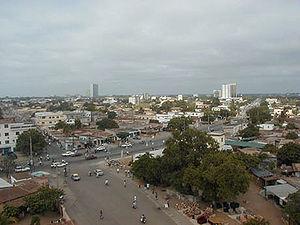
panorama de fr:Lomé
L'enseignement supérieur au Togo est placé sous la tutelle du ministère togolais de l'Enseignement supérieur et de la Recherche. Depuis le 25 Janvier 2019, le ministre est le Professeur Koffi Akpagana.